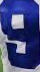
Number: 9